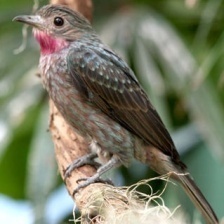
Species: SPANGLED COTINGA
Scientific name: COTINGA CAYANA